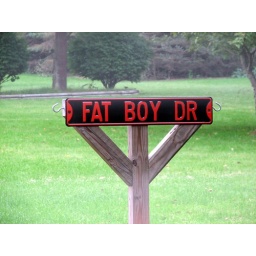
Interesting sign to put in front of your house